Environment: real
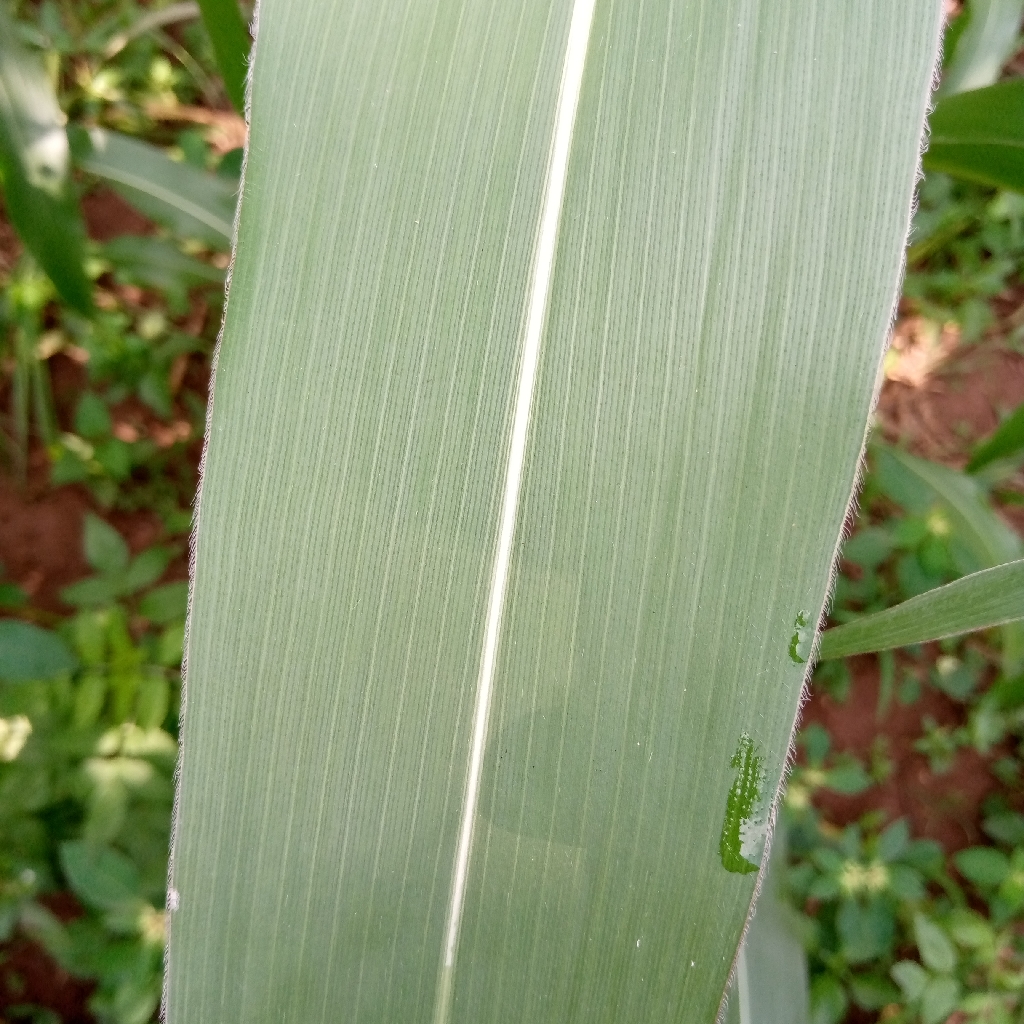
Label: healthy